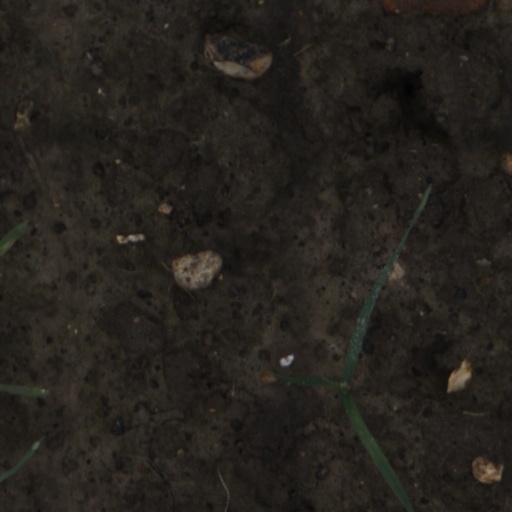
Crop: wheat